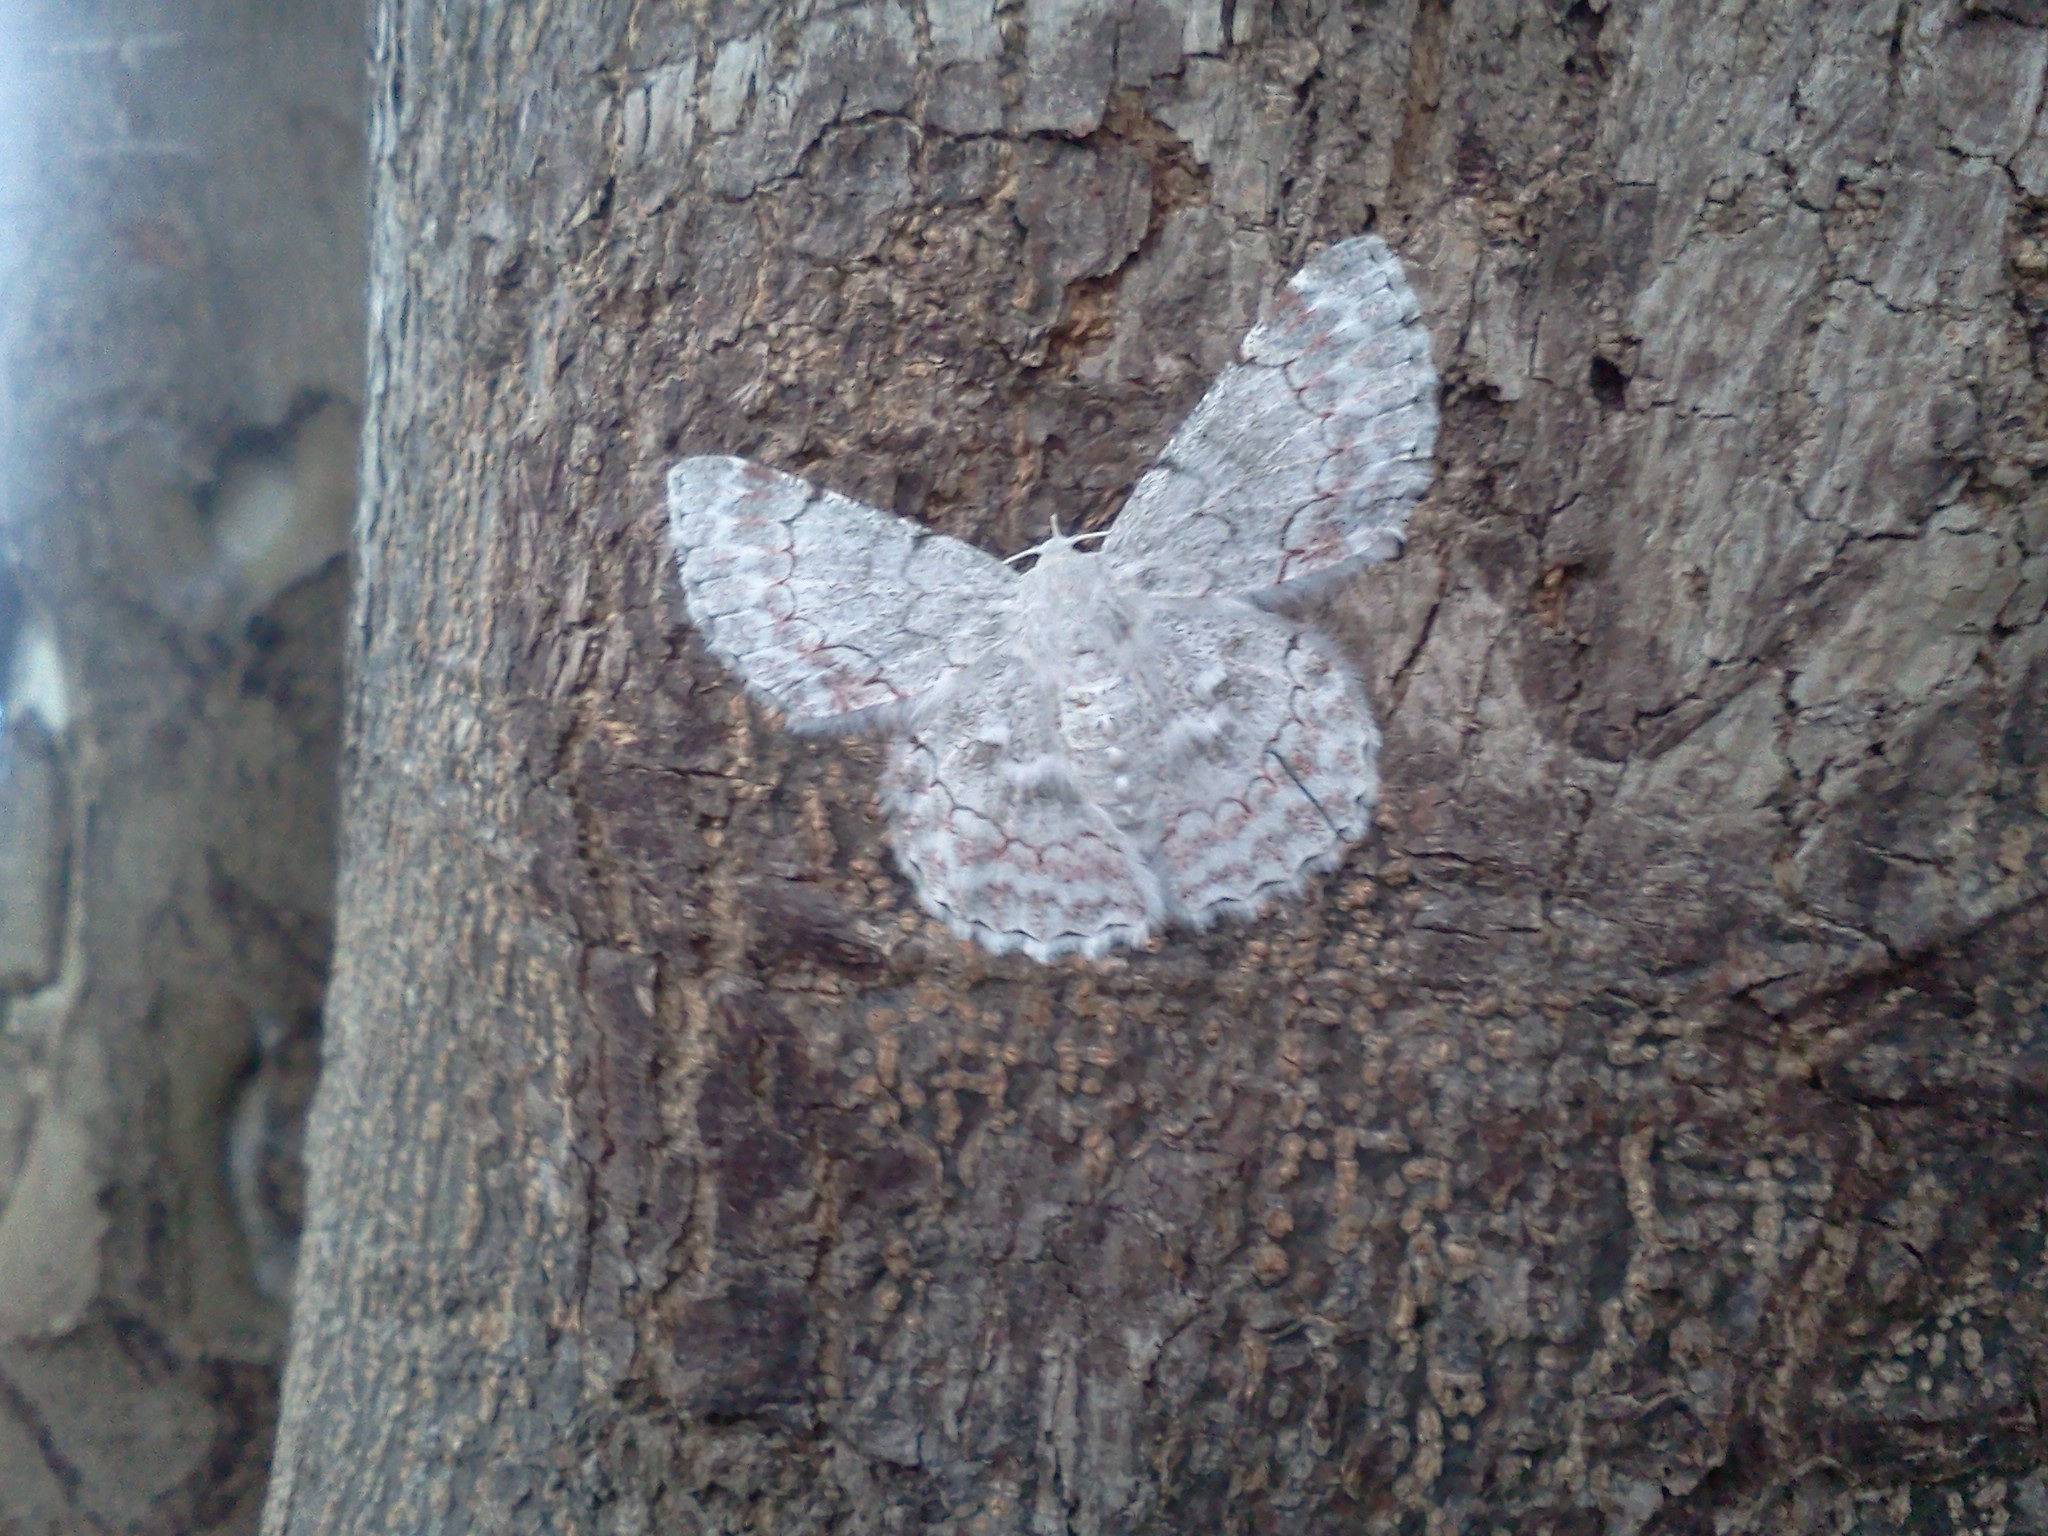
tree, wood, texture, leaf, trunk, insect, soil, moth, fauna, geology, woody plant